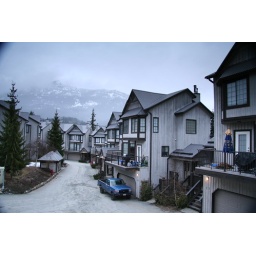
Nice view on a cloudy morning from the front balcony of Chantelle and Ollie's house in Whistler, British Columbia.